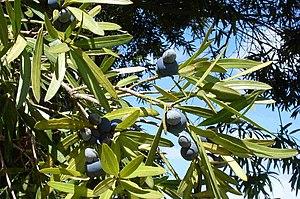
Podocarpus elatus est un conifère endémique des côtes est de l'Australie, de l'est de la Nouvelle-Galles du Sud et du Queensland.